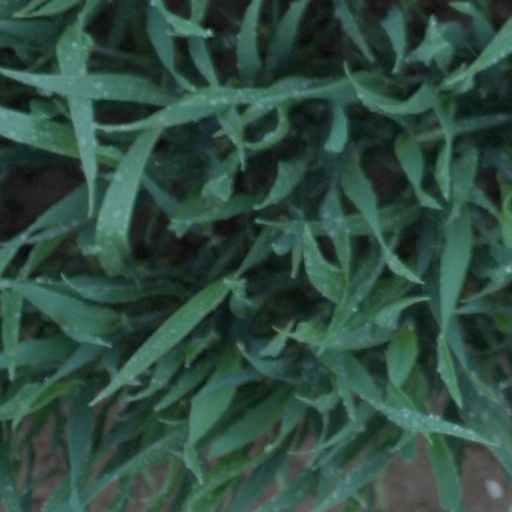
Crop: wheat